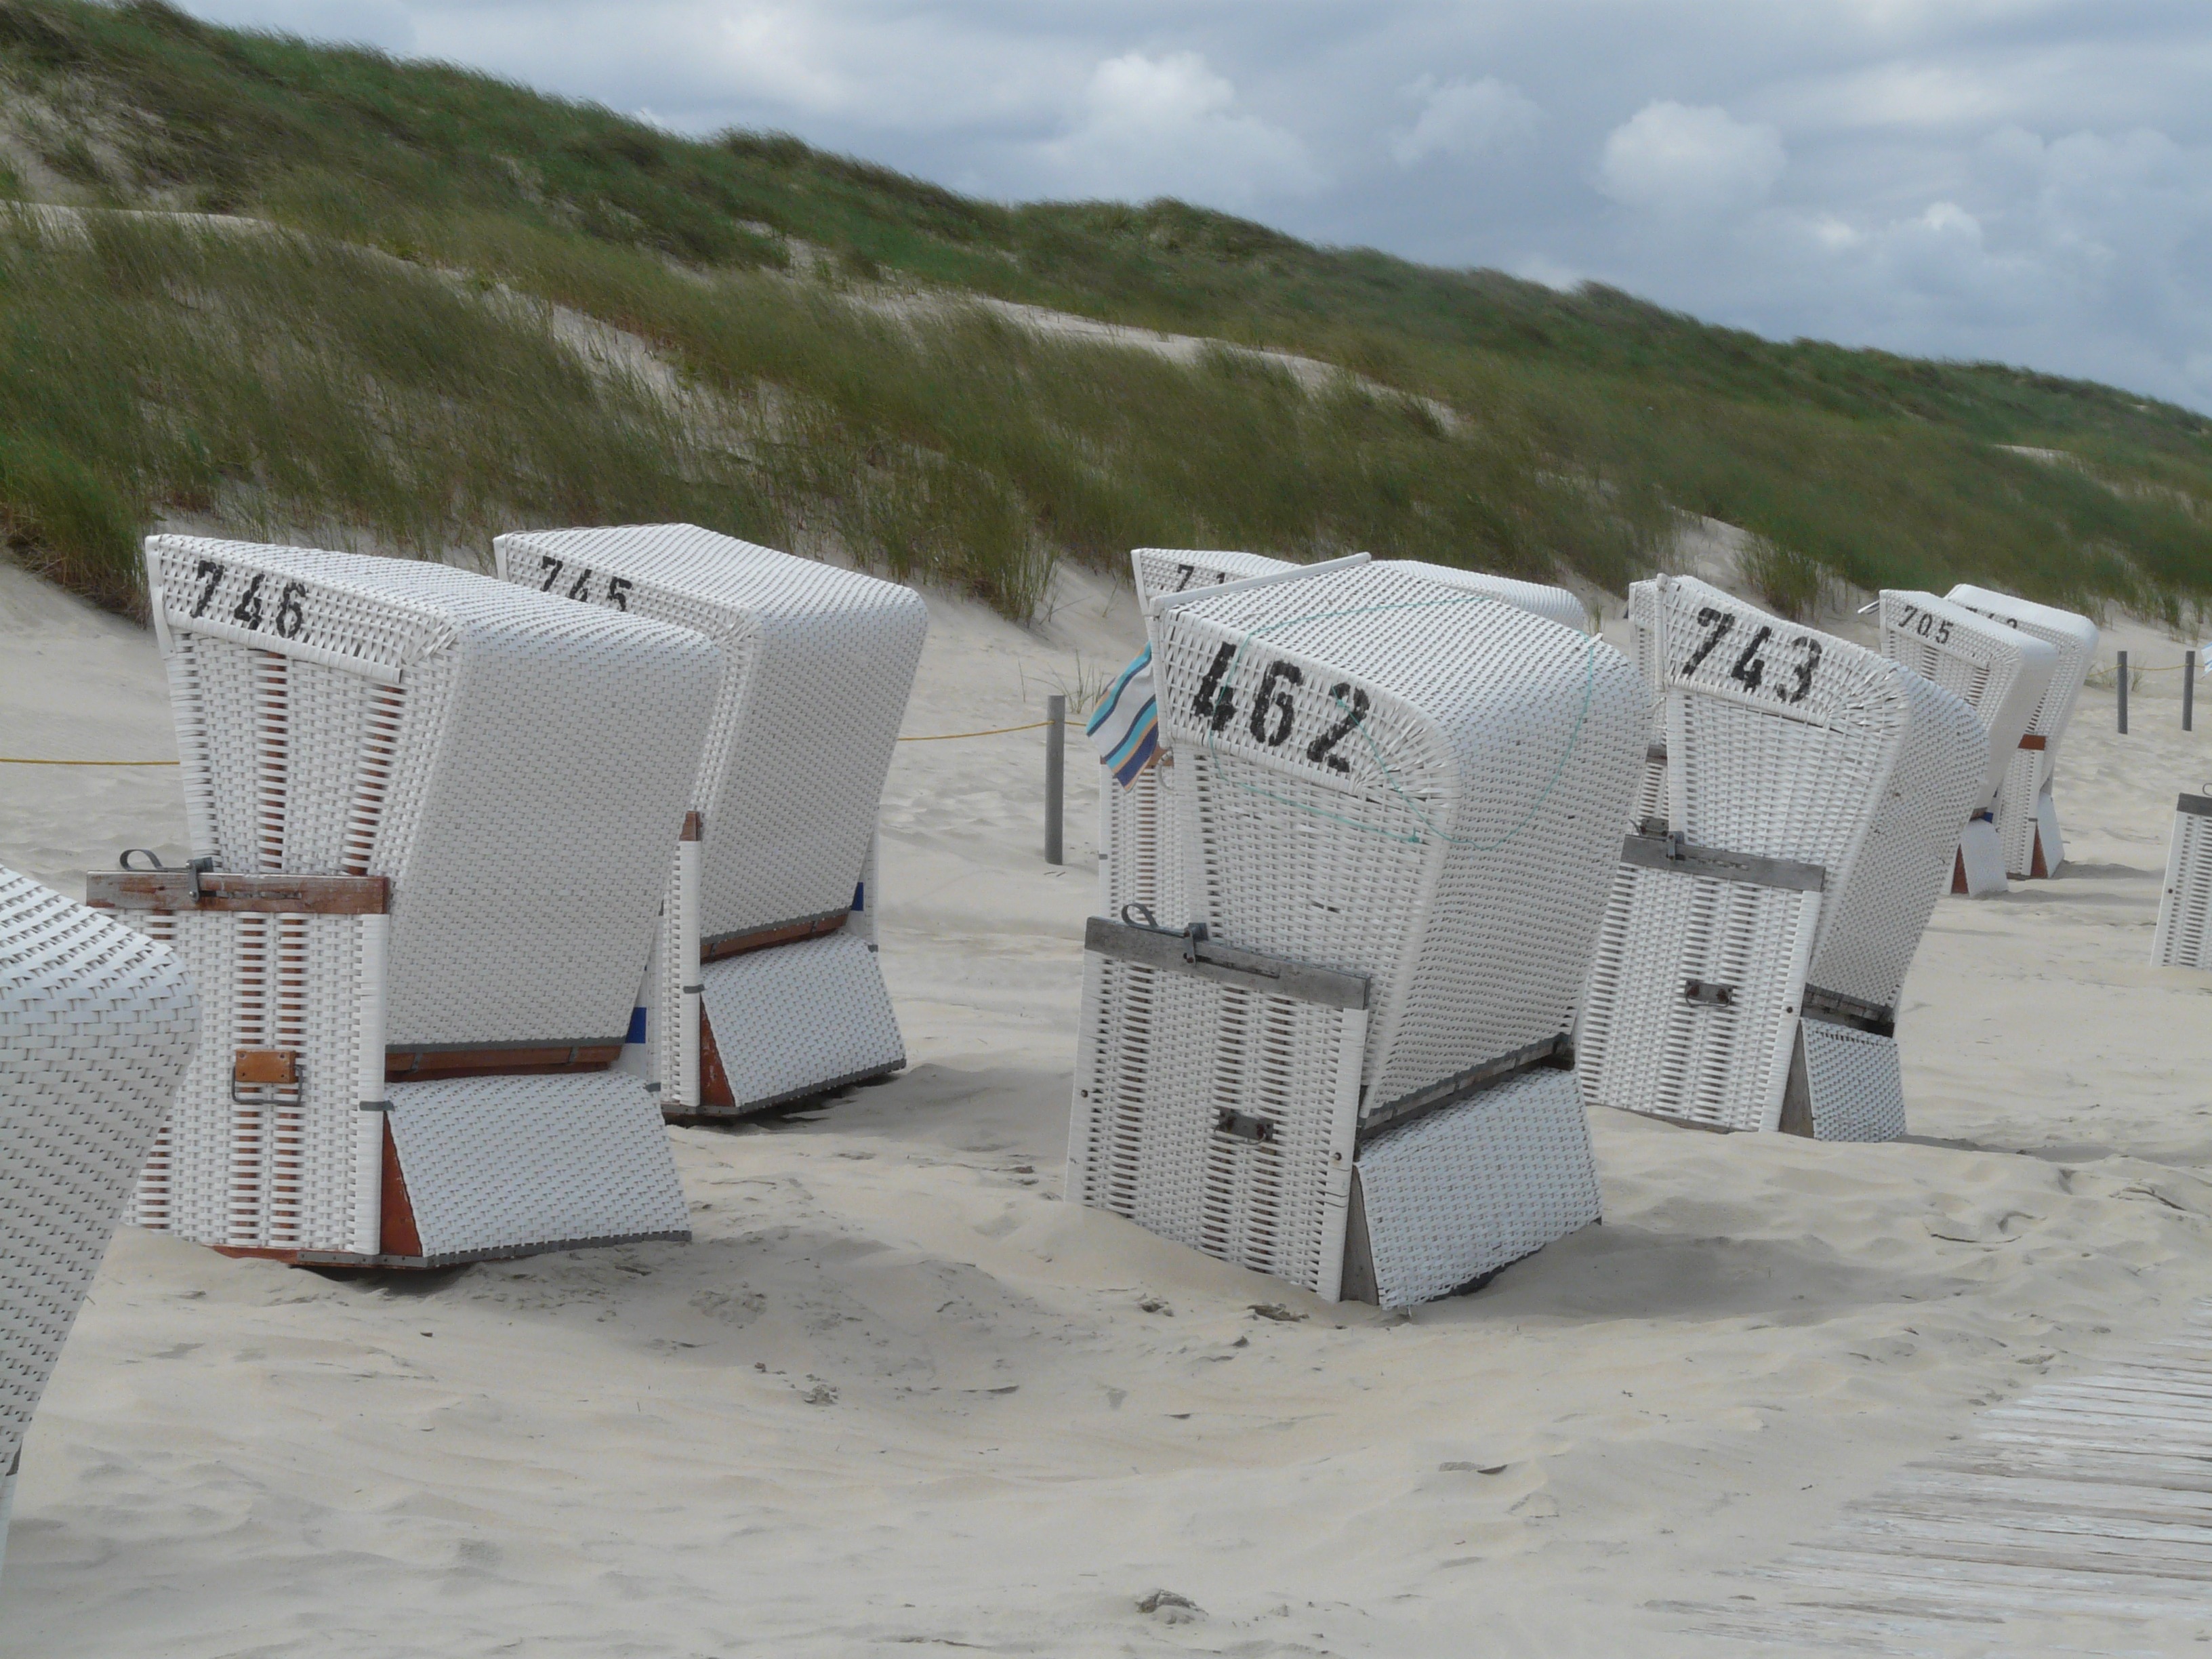
beach, sand, wood, wind, wall, terrain, material, north sea, clubs, wind protection